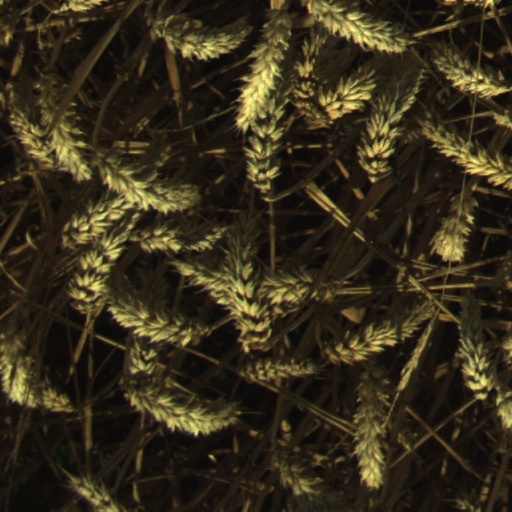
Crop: wheat